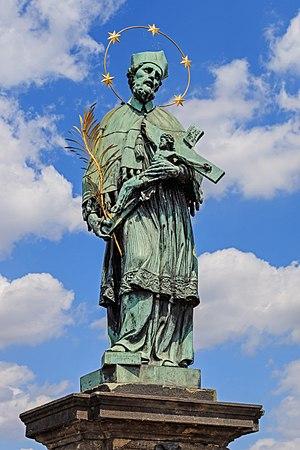
Le pont Charles est un pont qui relie la Vieille-Ville de Prague au quartier de Malá Strana, au pied du château de Prague. Construit au XIVᵉ siècle, il sera le seul pont sur la Vltava jusqu'en 1741.